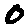
Label: 0